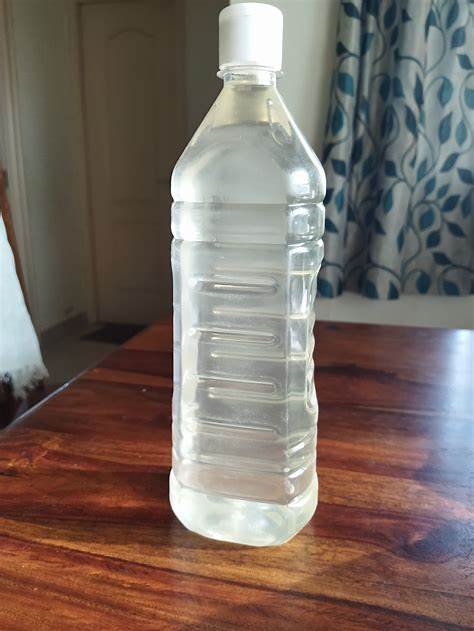
Waste category: plastic